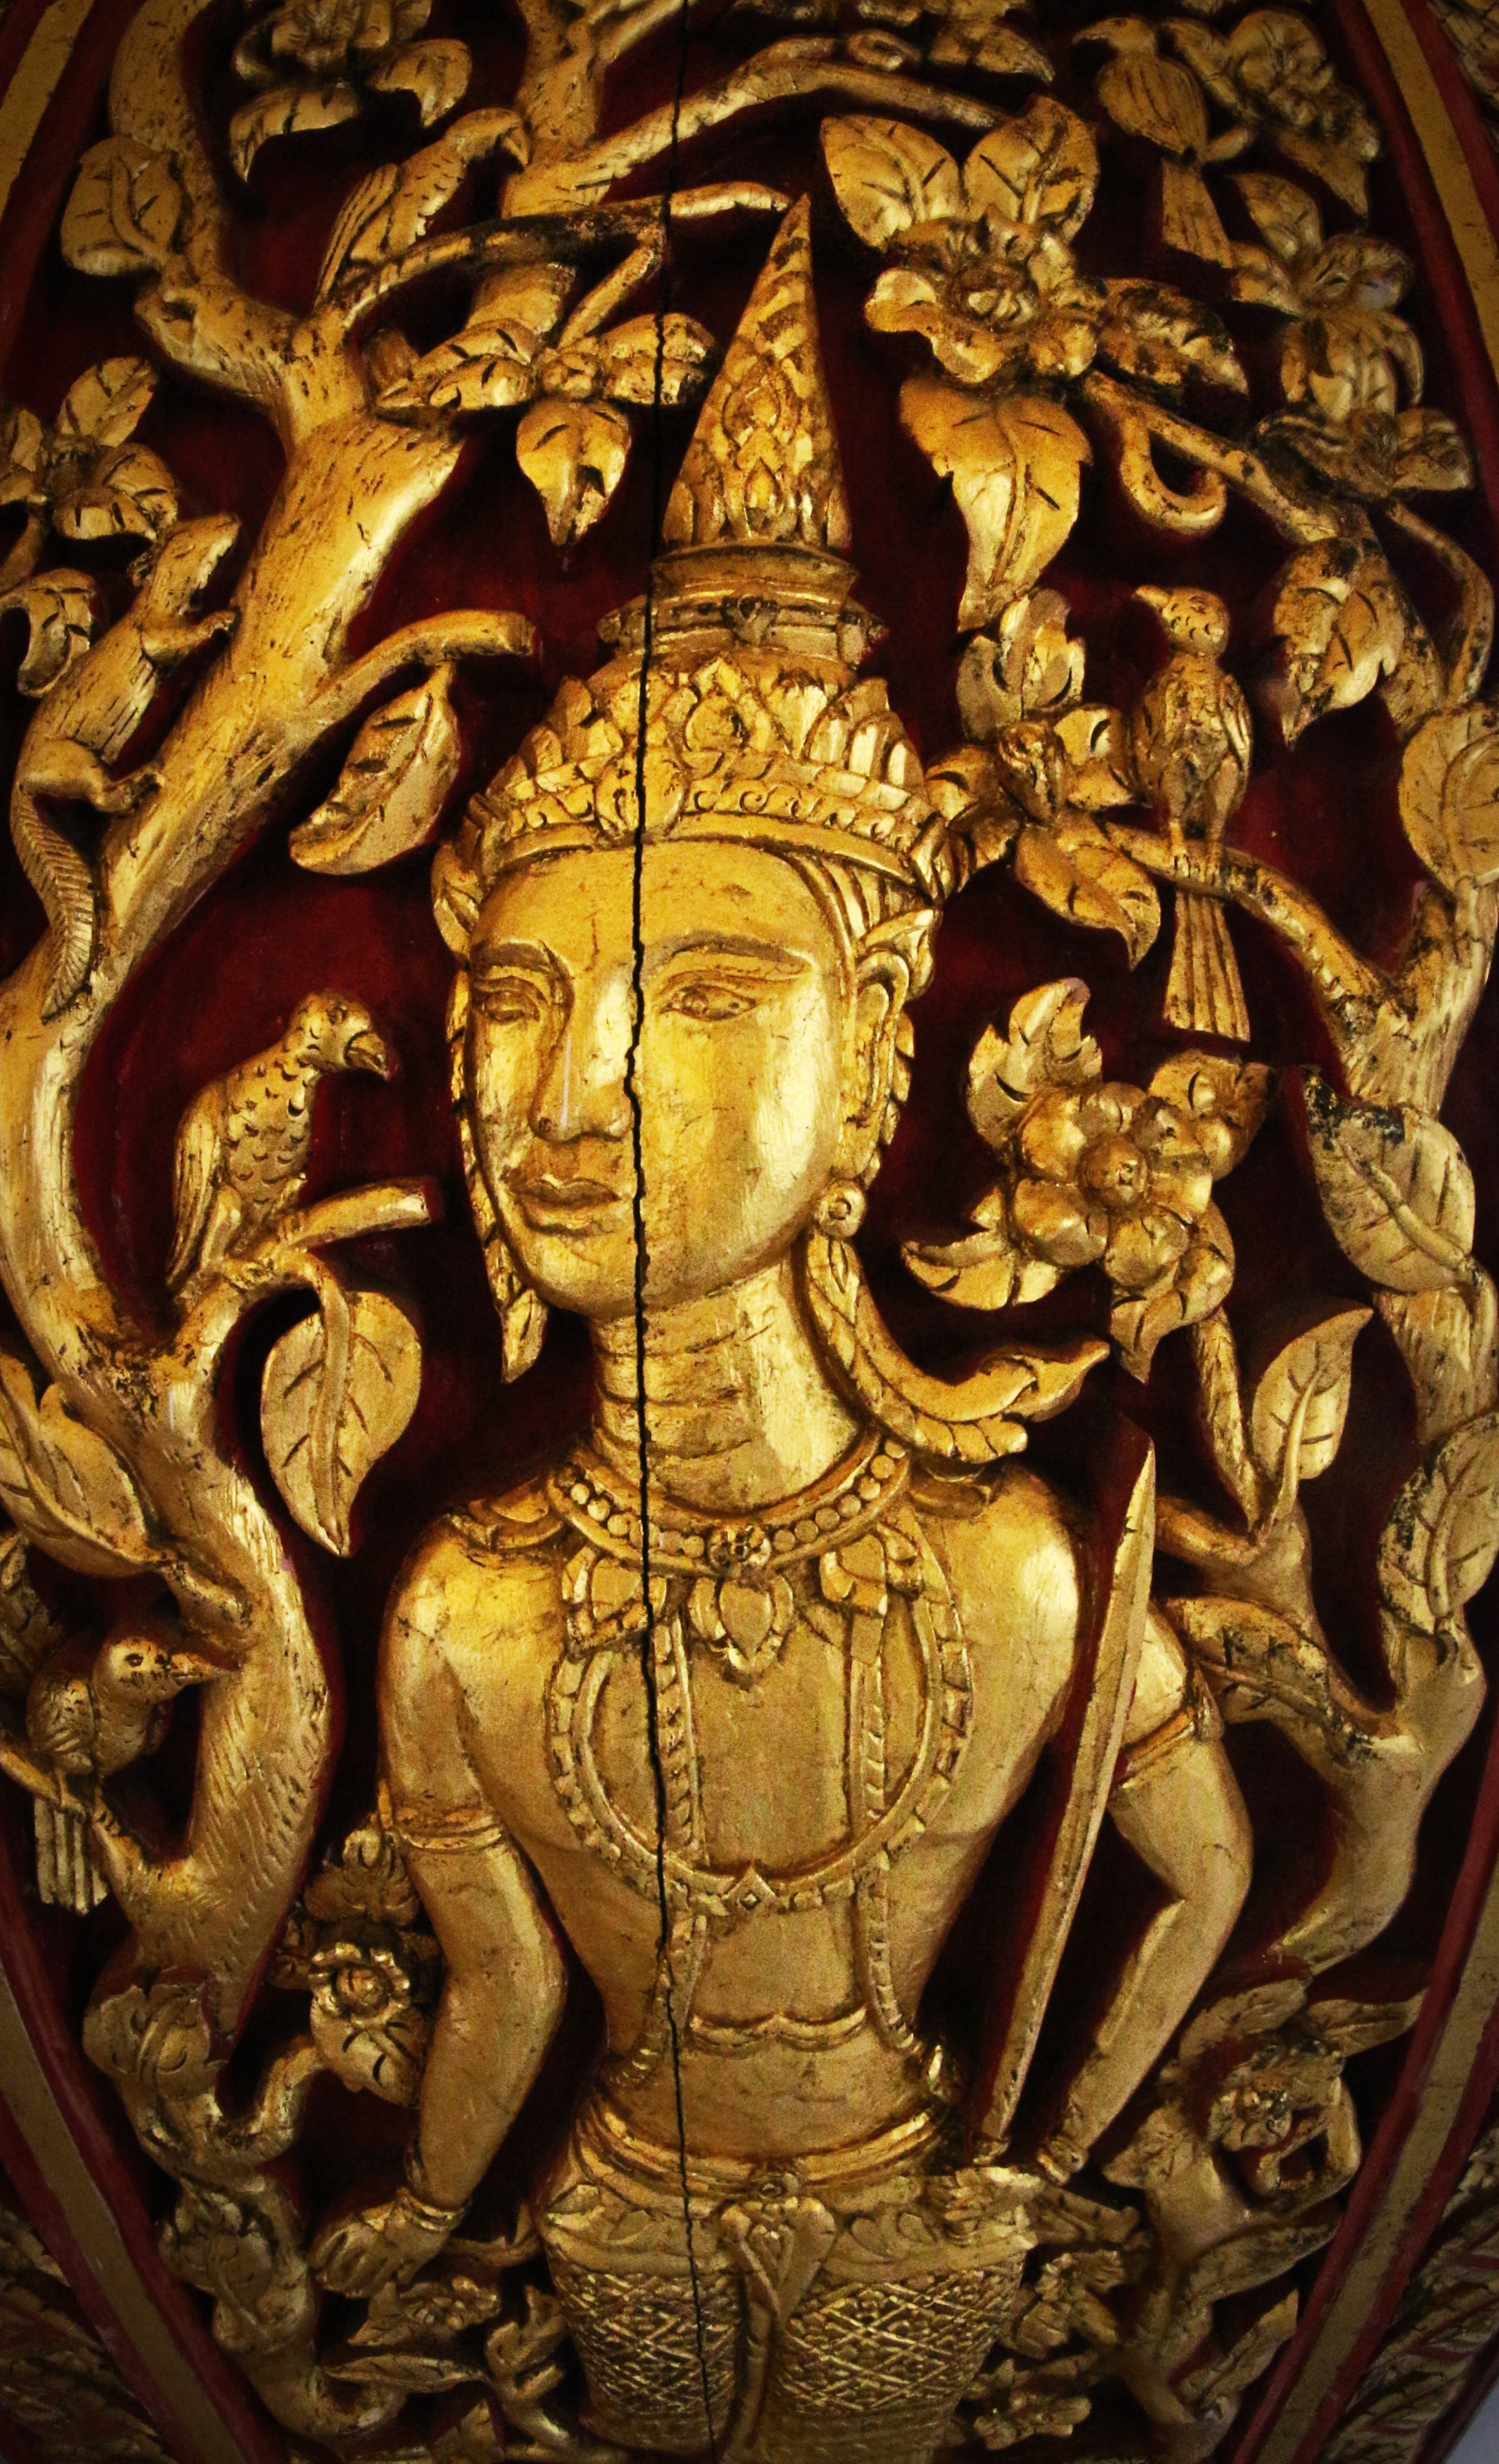
landscape, tree, nature, outdoor, cloud, architecture, plant, sky, white, view, building, travel, statue, decoration, tower, tranquil, scenic, entrance, serene, religion, asia, landmark, blue, thailand, ornament, siam, sculpture, outside, art, tour, gold, design, temple, beautiful, scene, style, famous, sacred, carving, relief, naga, northeast, pagoda, stupa, wat, mythology, robes, spirituality, archaeological site, stone carving, chedi, isan, buddhagaya style, kanok, ubon ratchathani, wat phra that nong bua, kanok pattern, gautama buddha, ancient history